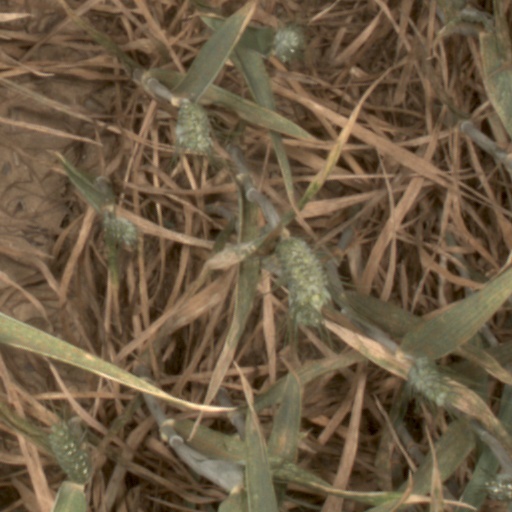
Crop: wheat